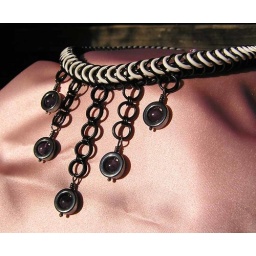
black stretchy chainmail with lacy dangles terminating in hematite and amethyst - white side out here